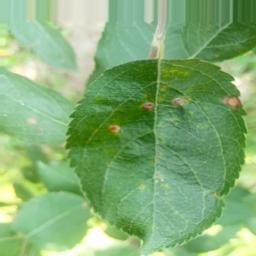
Label: Alternaria